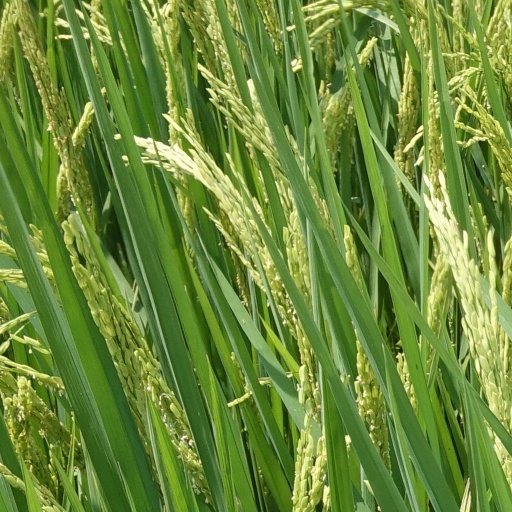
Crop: rice